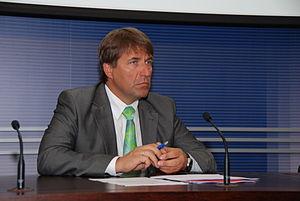
Artis Kampars, né le 3 mai 1967 à Tukums, alors en Union soviétique, est un homme politique letton membre du parti Nouvelle Ère, puis Unité. Il est ministre des Affaires économiques du 12 mars 2009 au 25 octobre 2011.